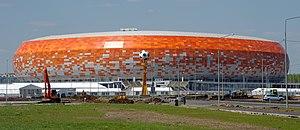
Mordovia Arena ou Stade de Mordovie est un stade de football situé à Saransk, capitale de la république de Mordovie, en Russie. Ce sera le domicile du FK Mordovia Saransk en remplacement du Start Stadium.